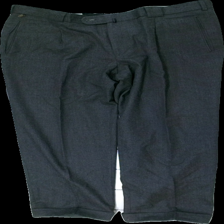
View: front
Type: Trousers
Category: Men
Brand: Meyer
Colors: Grey
Material: 100% wool
Cut: Regular
Size: 50
Season: All
Damage location: middle right
Damage 2 location: top right
Price range: 50-100
Recommended usage: Reuse
Description: grå kostymbyxor